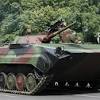
Label: BMP